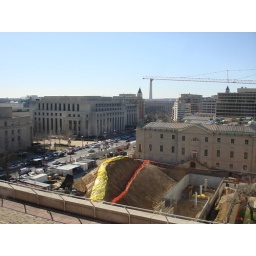
and part of the nascent green roof in the lower left corner